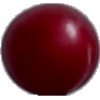
Label: Cherry Wax Red 1